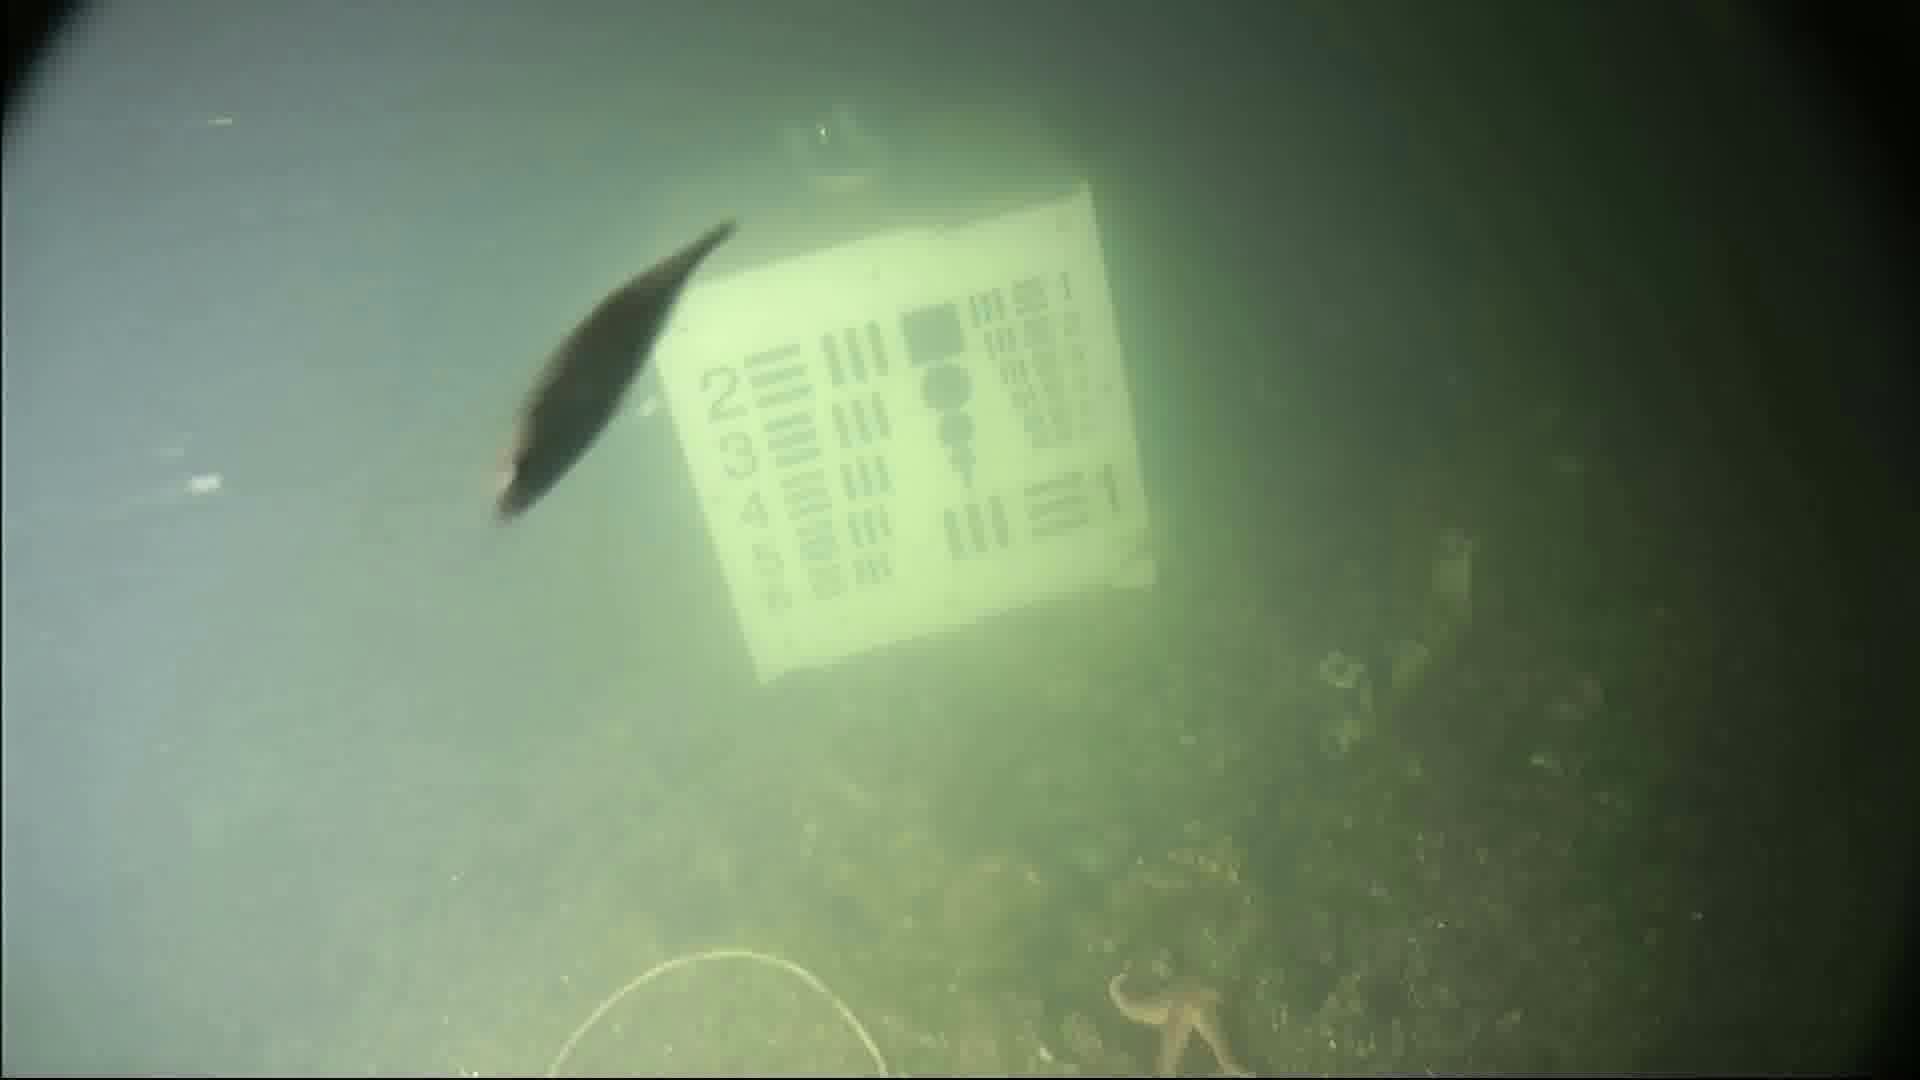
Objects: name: starfish
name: small_fish